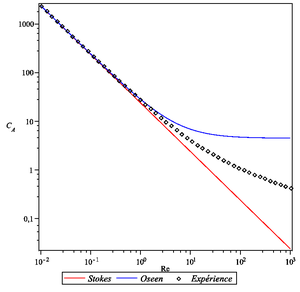
Traînée d'une sphère.
En dynamique des fluides, les équations de Stokes-Oseen décrivent l'écoulement d'un fluide visqueux incompressible pour un nombre de Reynolds faible. Cette formulation proposée par Carl Wilhelm Oseen en 1910 est une amélioration des équations de Stokes dans laquelle le terme inertiel est inclus de manière approchée.